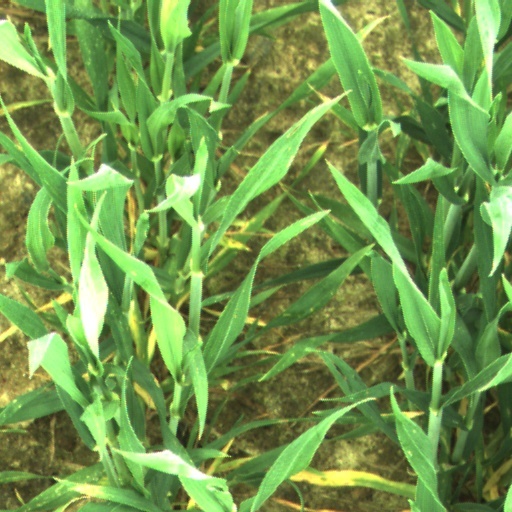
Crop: wheat